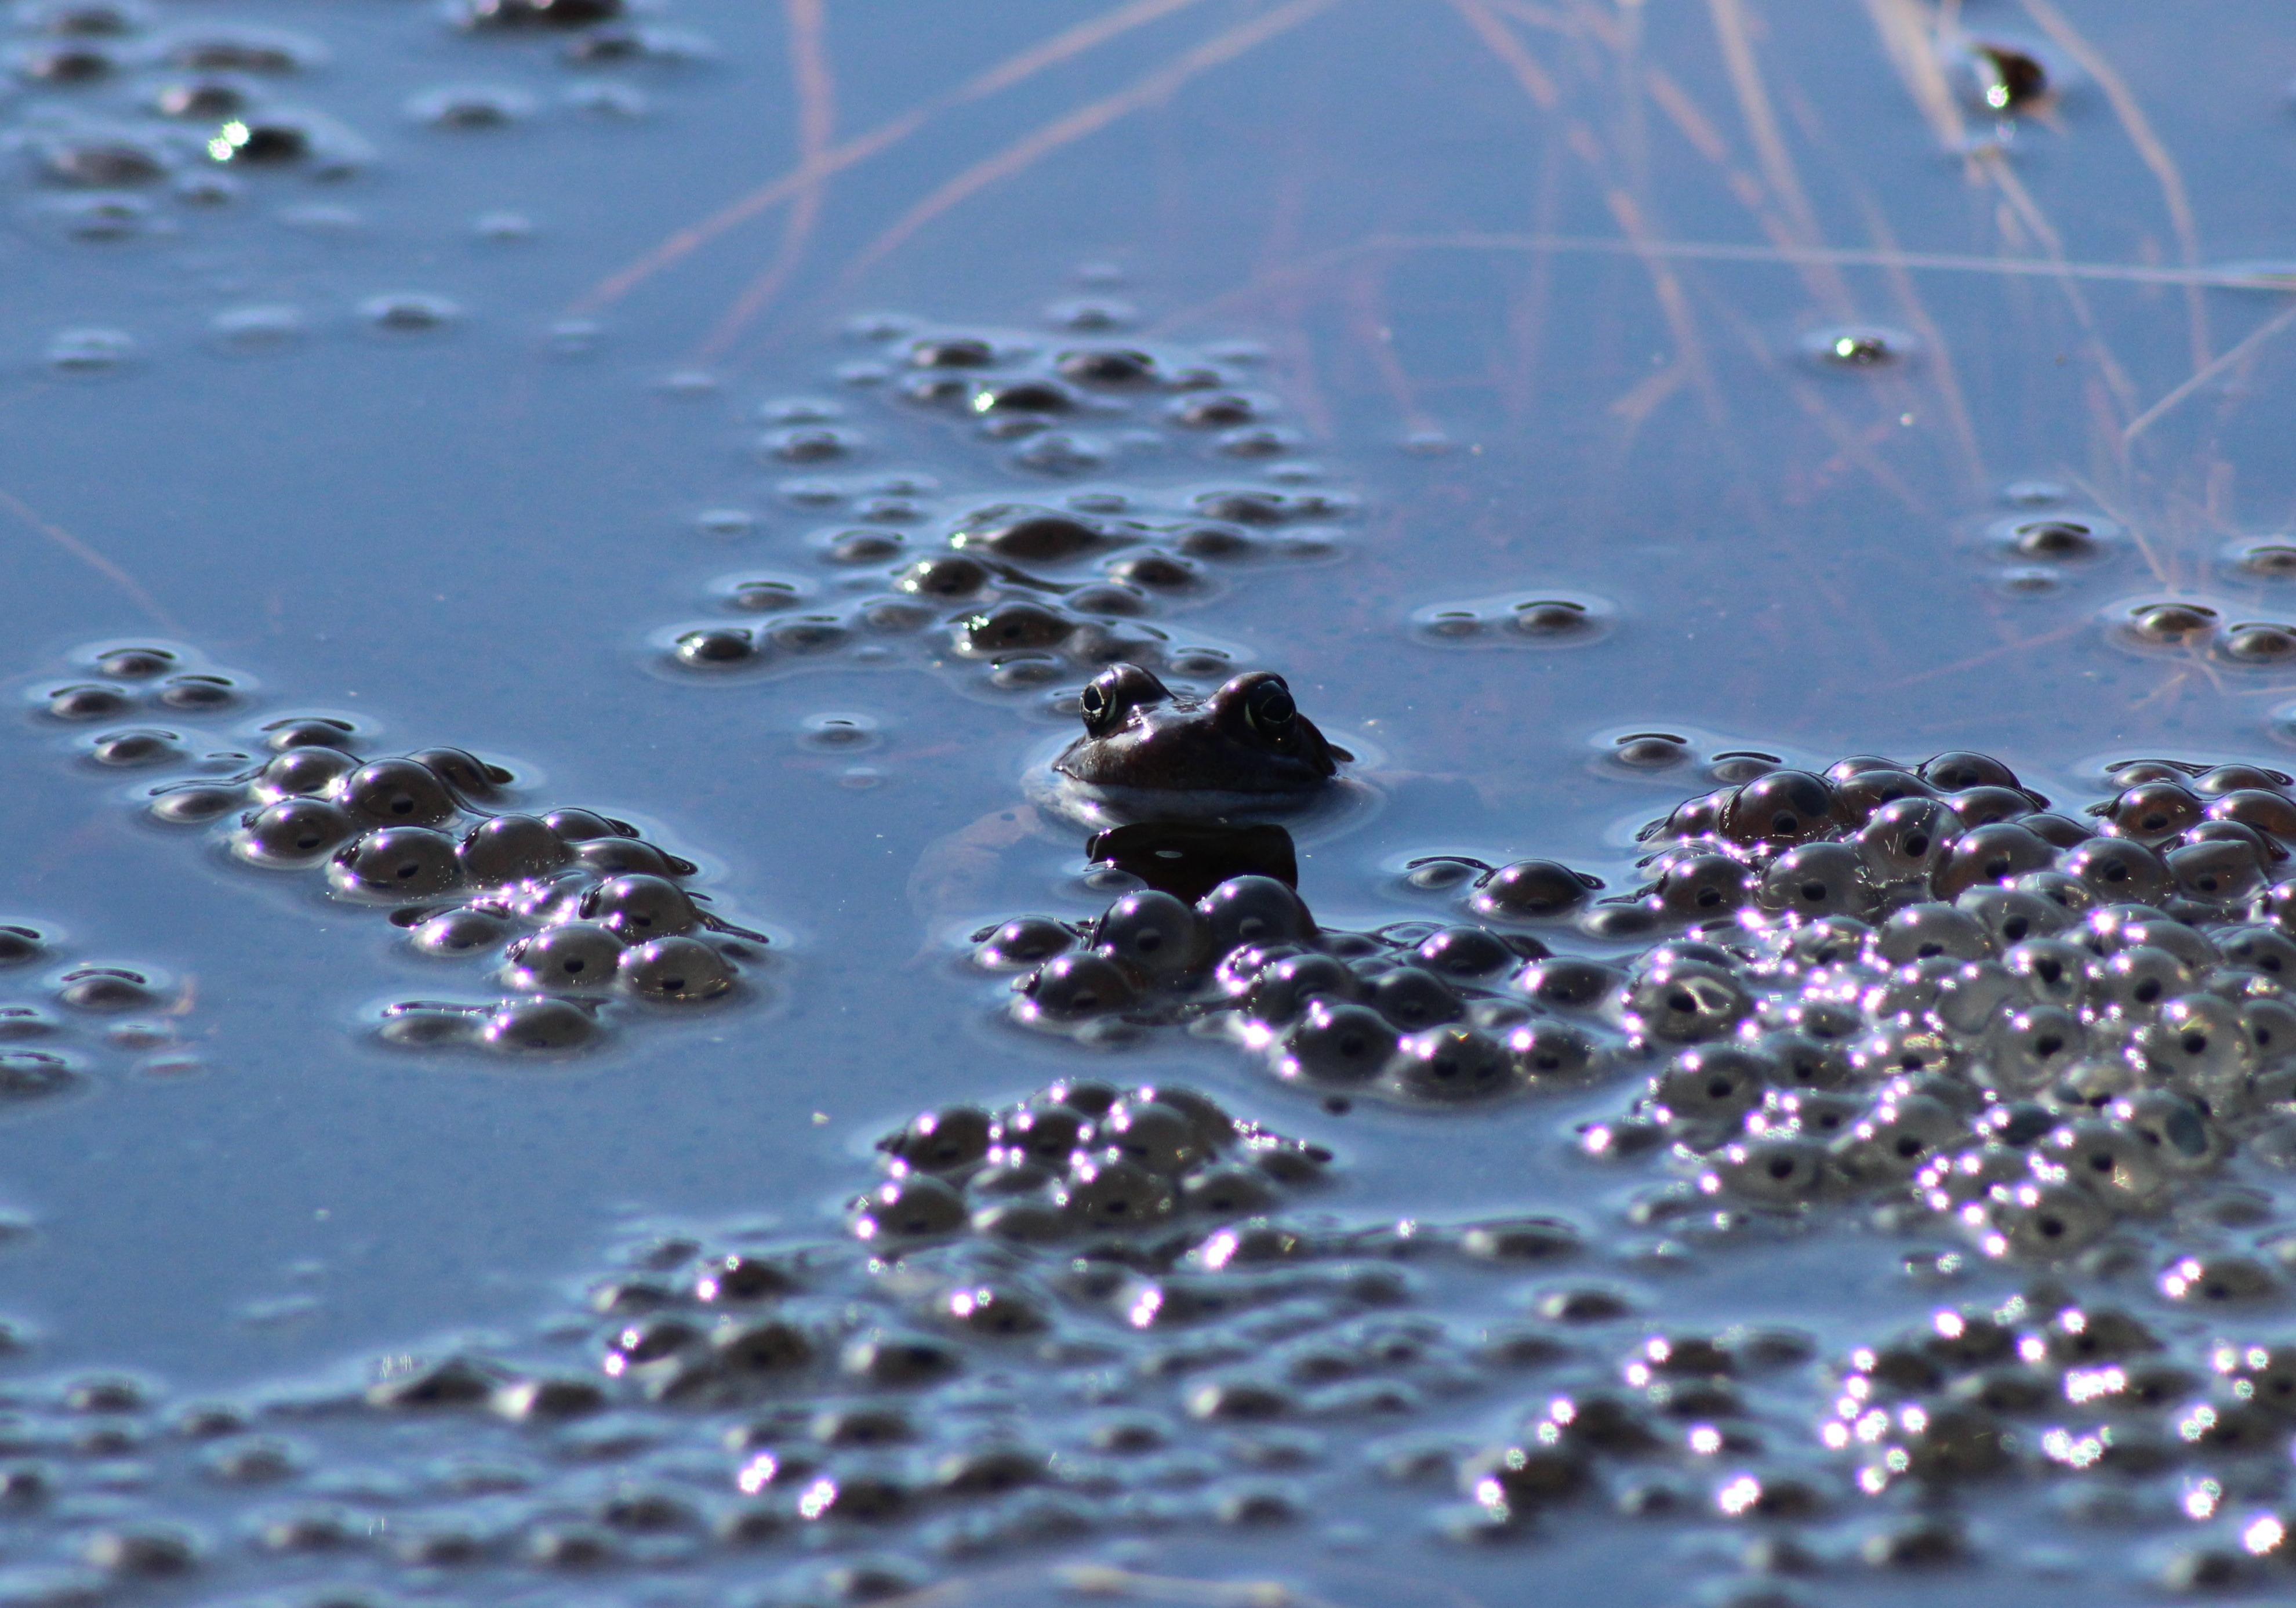
water, nature, drop, leaf, reflection, macro, frog, bubble, close up, outside, macro photography, barely seen